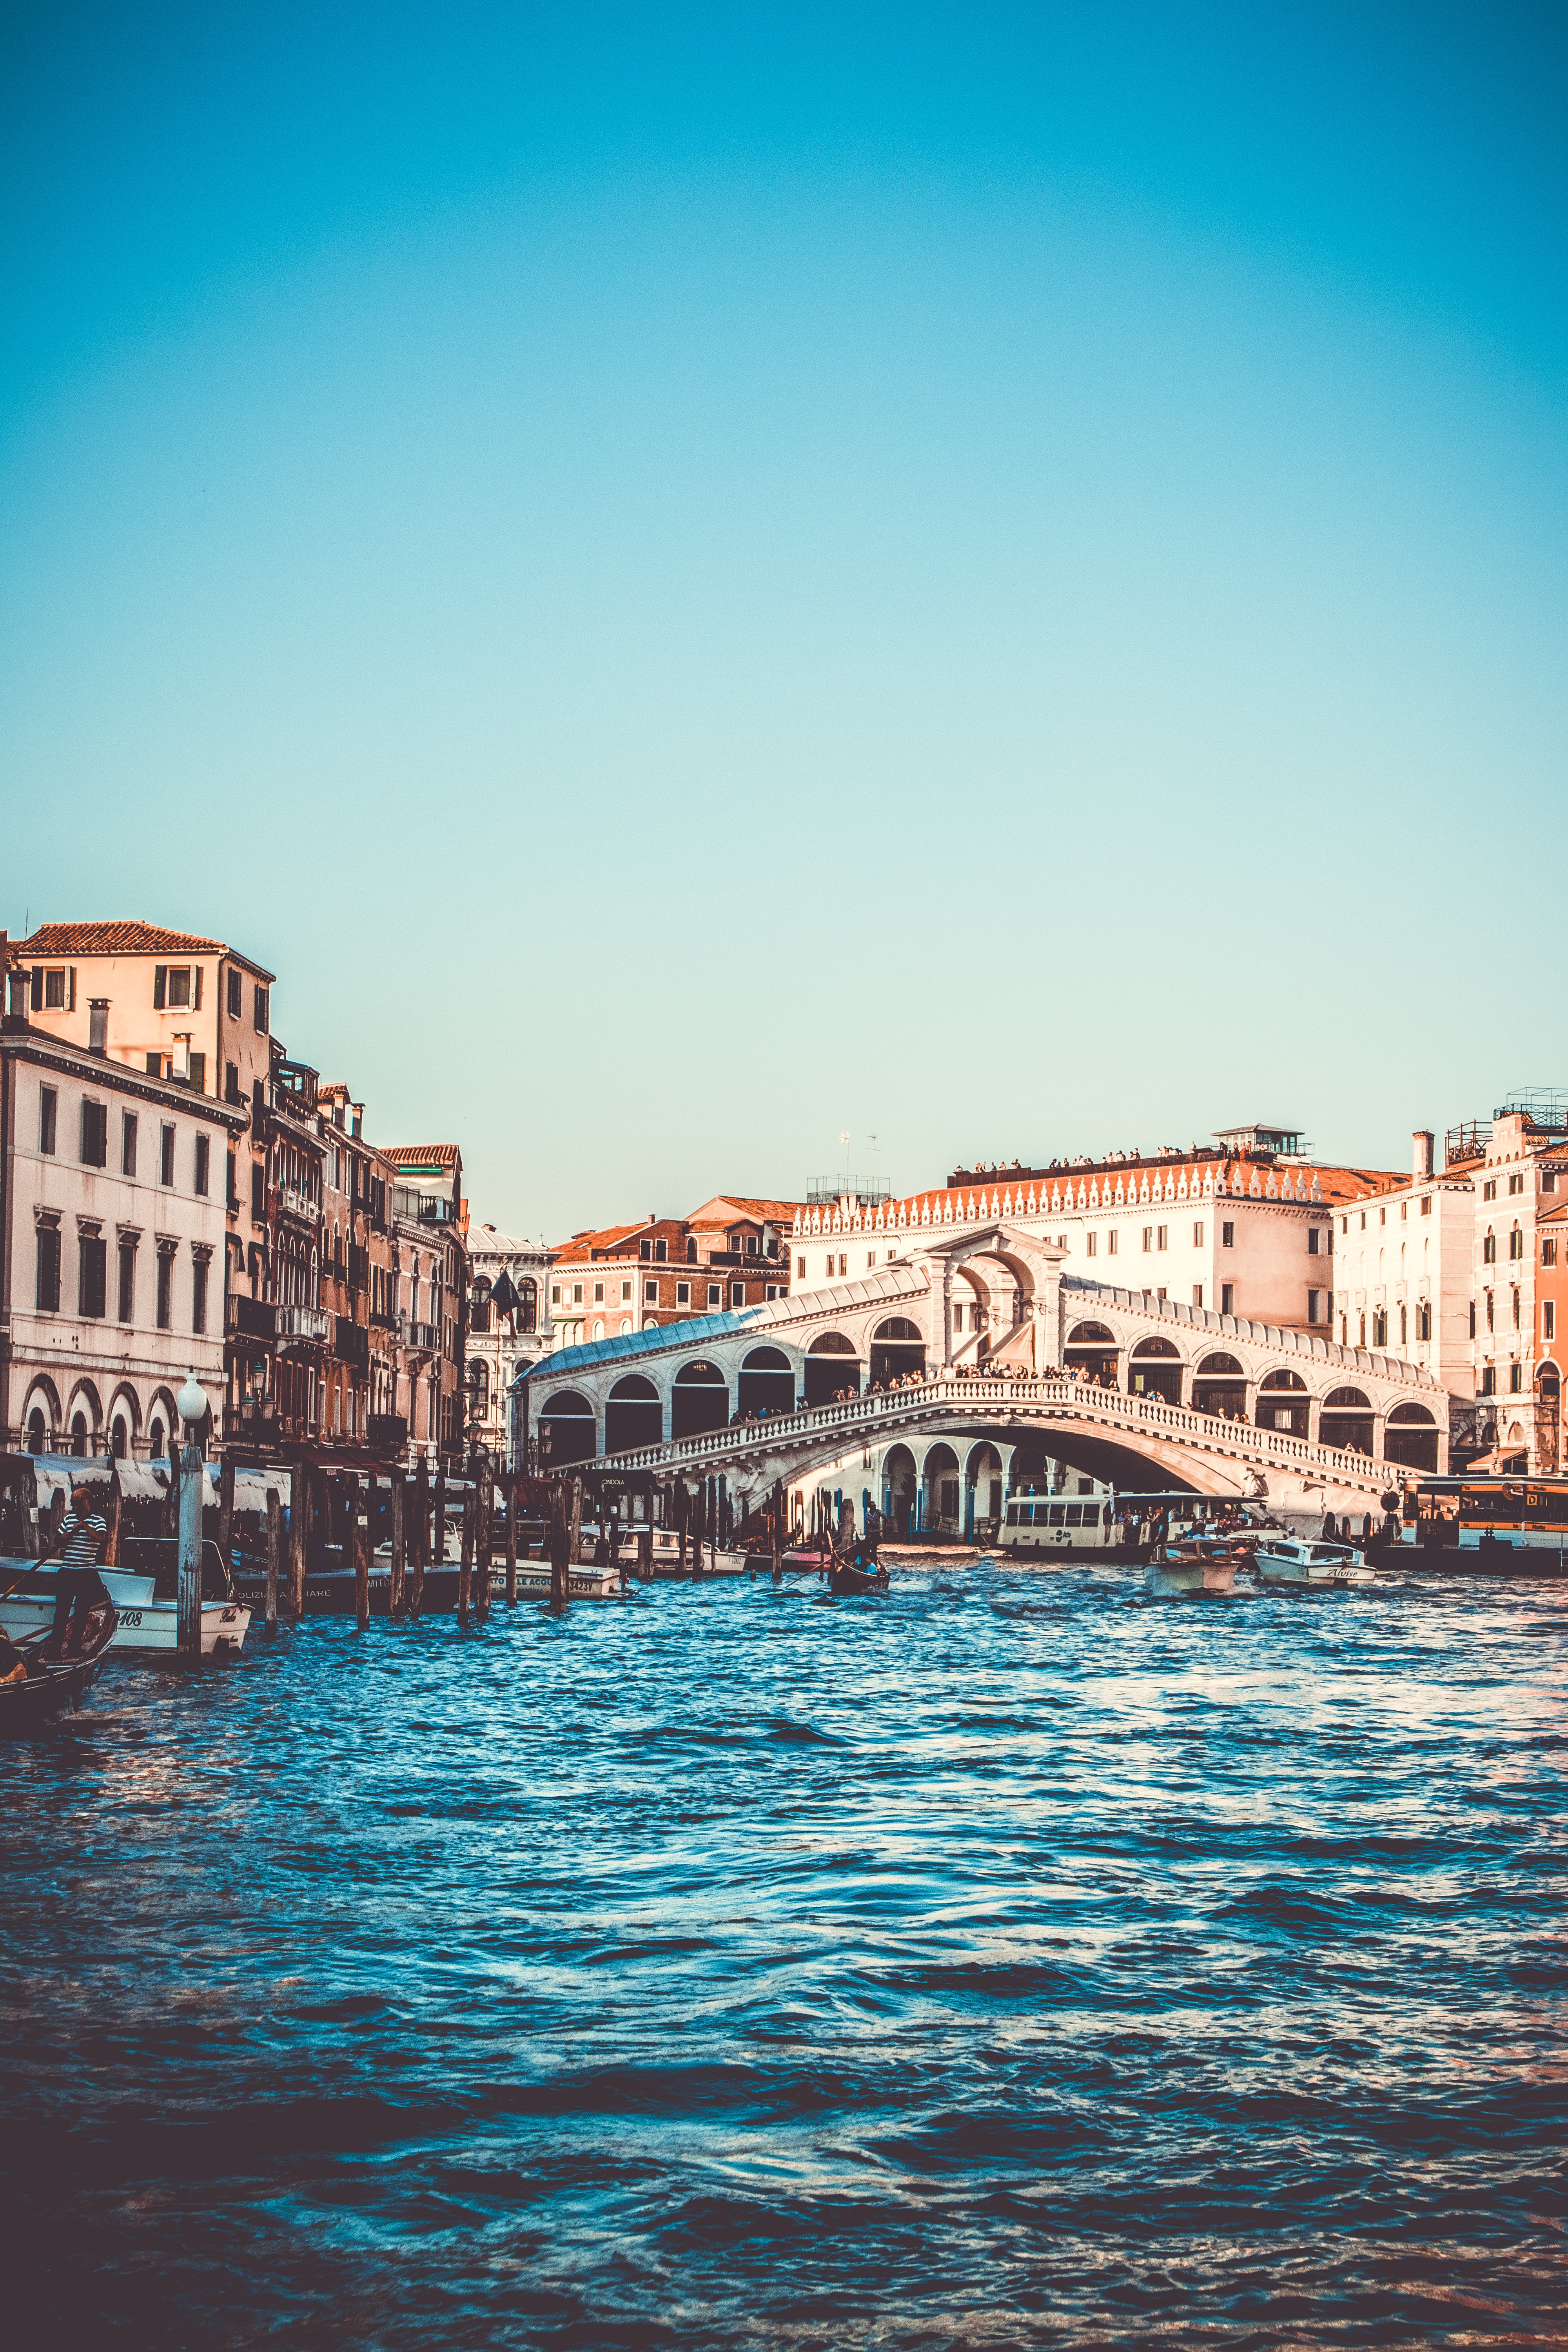
water, sky, waterway, blue, daytime, reflection, architecture, aqua, landmark, town, turquoise, city, canal, human settlement, sea, cloud, urban area, vacation, building, tourism, river, summer, design, ocean, channel, metropolis, house, street, bridge, horizon, gondola, coast, road, facade, boat, vehicle, town square, cityscape